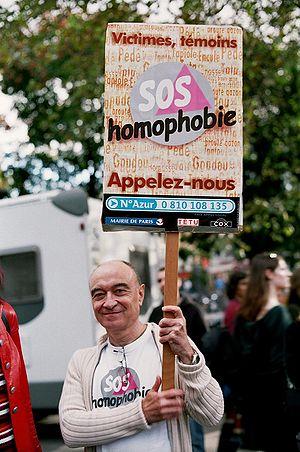
un militant d'SOS Homophobie à une manifestation à Paris